Icelandic literature

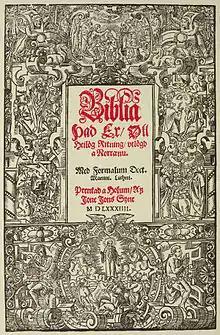
Frontispiece of the elaborate printed Bible of the bishop Guðbrandur Þorláksson, printed in 1584.

Little medieval Icelandic writing is securely attested to be by women. In theory, anonymous sagas might have been written by women, but there is no evidence to support this, and known saga-writers are male. A fairly large number of Skaldic verse stanzas are attributed to Icelandic and Norwegian women, including Hildr Hrólfsdóttir, Jórunn skáldmær, Gunnhildr konungamóðir, Bróka-Auðr, and Þórhildr skáldkona. However, the poetry attributed to women—just like much of the poetry attributed to men— is likely to have been composed by later (male) saga-writers. Even so, this material suggests that women may sometimes have composed verse.